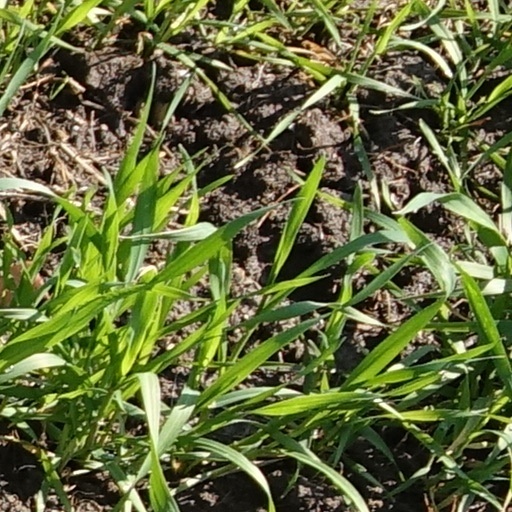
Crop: wheat